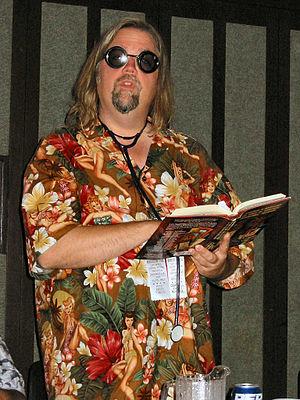
Cette page dresse une liste de personnalités nées au cours de l'année 1964 présentée dans l'ordre chronologique.
Jay Lake, né le 6 juin 1964 à Taïwan, et mort le 1ᵉʳ juin 2014 à Portland dans l'Oregon, cinq jours avant son 50ᵉ anniversaire, est un romancier américain de science-fiction et de fantasy. Il a obtenu le prix Astounding du meilleur nouvel écrivain 2004.